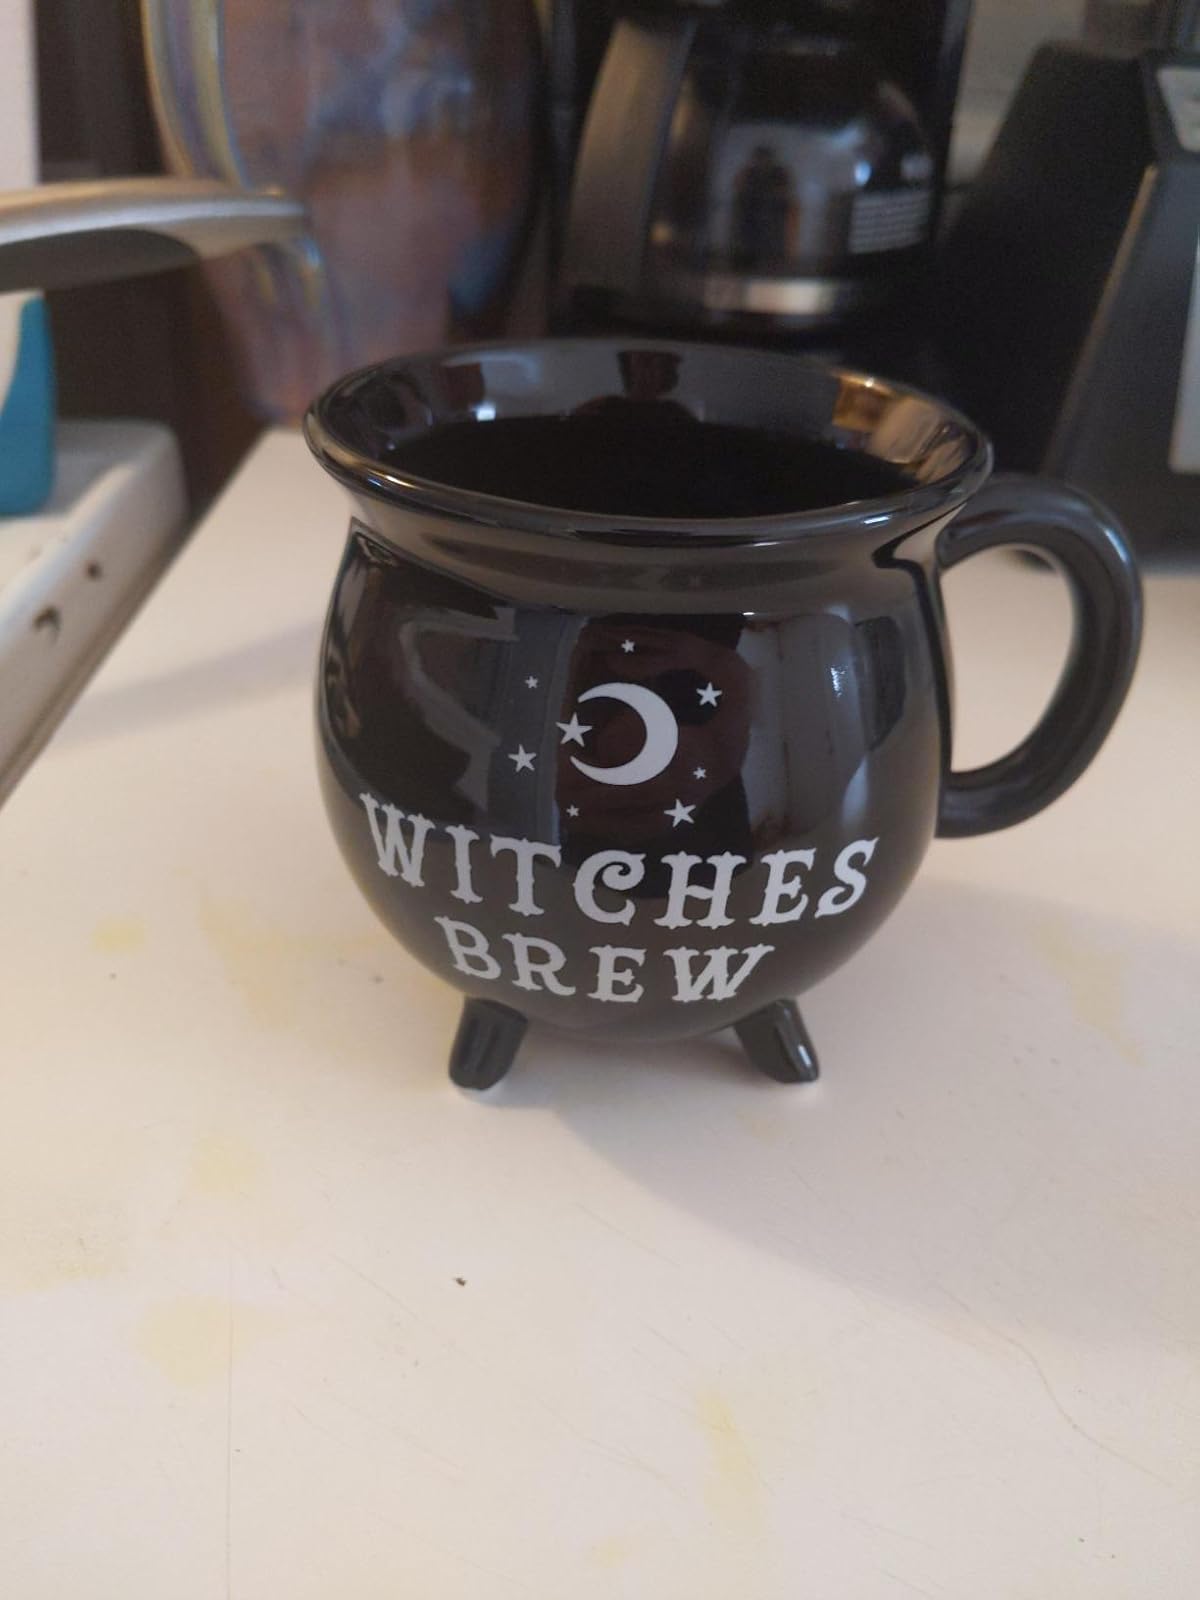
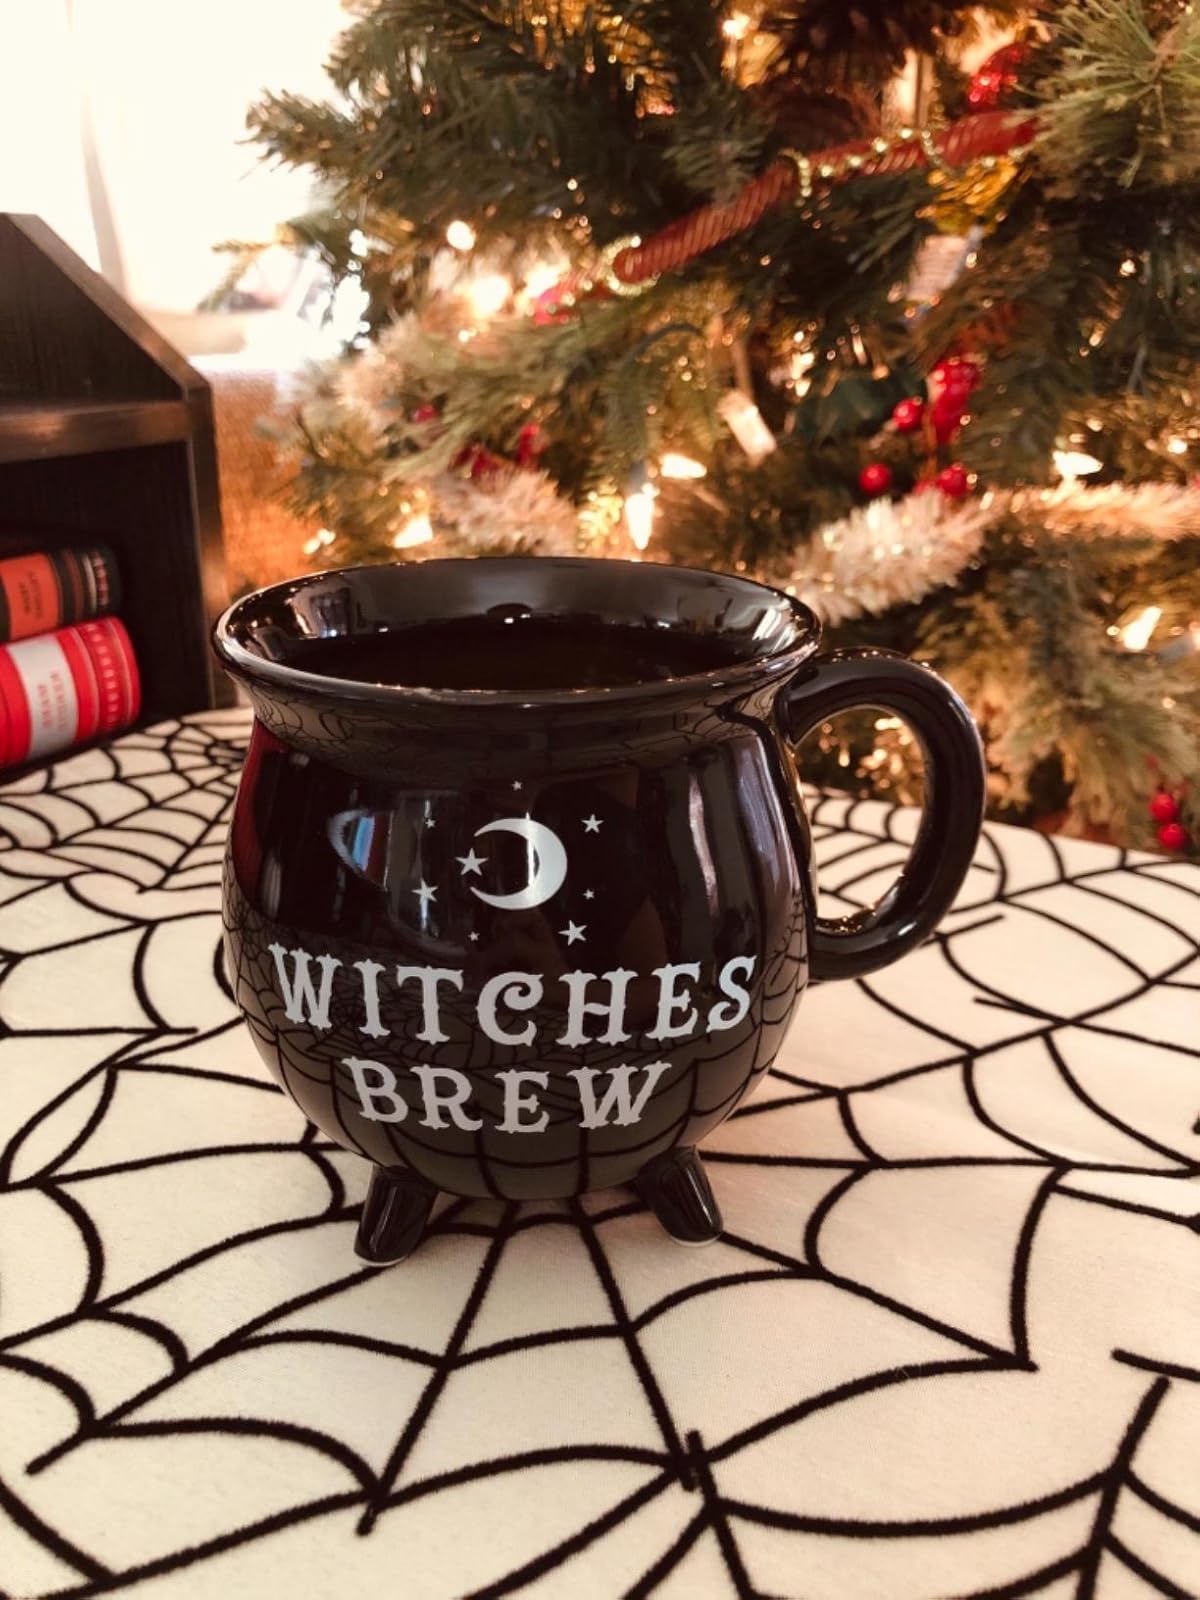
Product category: items_mug
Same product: yes